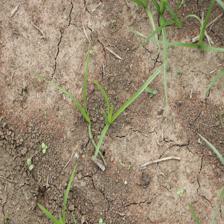
Label: Grass